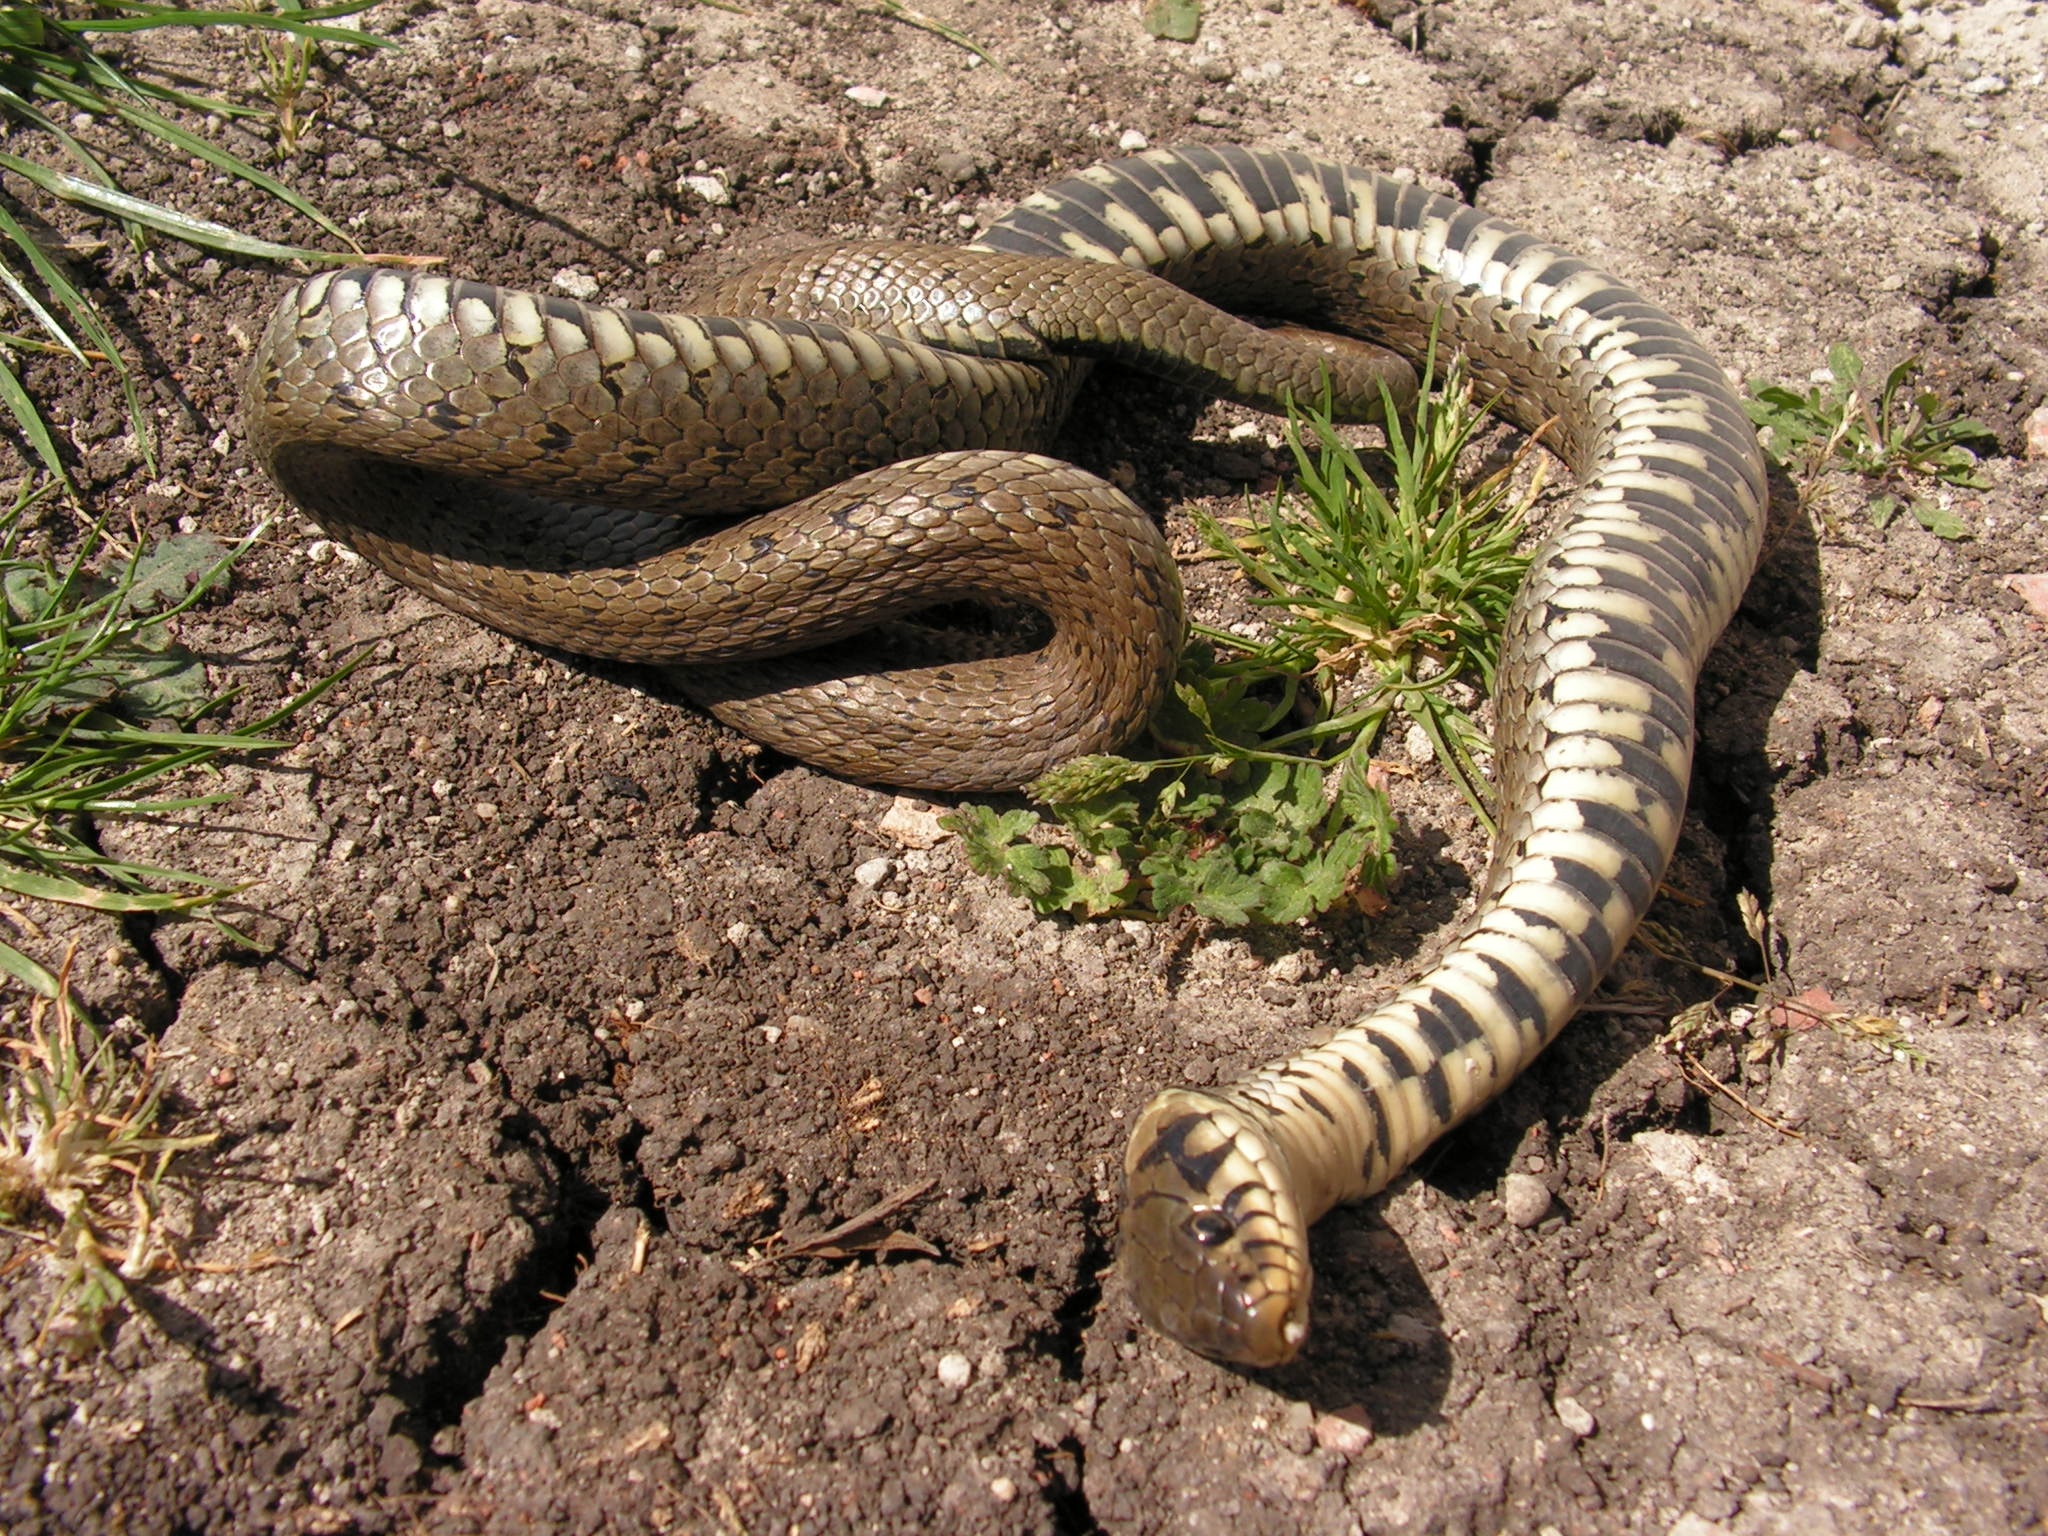
wildlife, reptile, dead, fauna, snake, rattlesnake, vertebrate, serpent, viper, grass snake, elapidae, garter snake, natrix, colubridae, sidewinder, eastern diamondback rattlesnake, scaled reptile, lacertidae, hognose snake, anguidae, tanat za